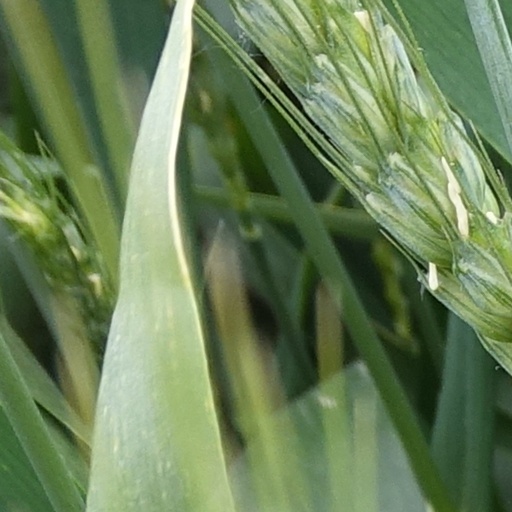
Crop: wheat